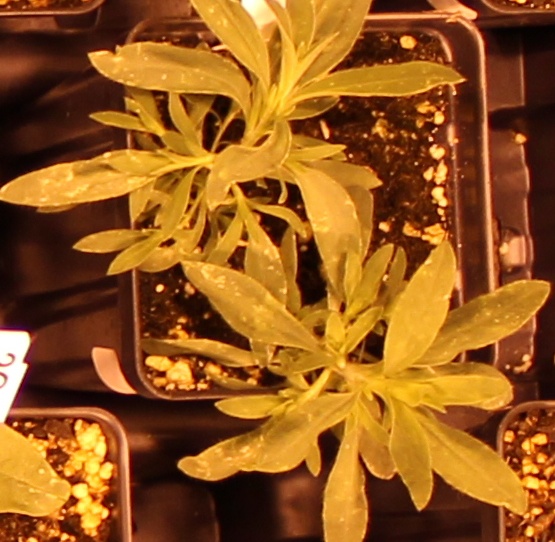
Label: Kochia